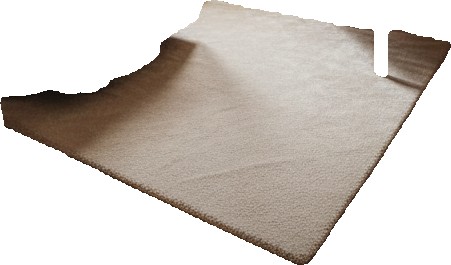
Surface category: rug